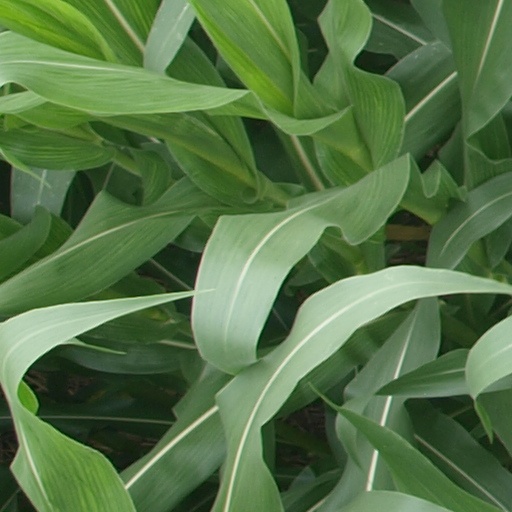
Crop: maize; corn